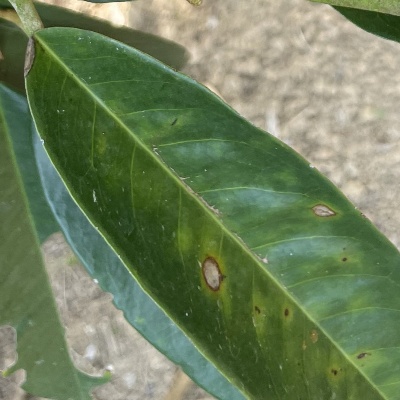
Label: Leaf_Phomopsis